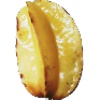
Label: Carambula 1